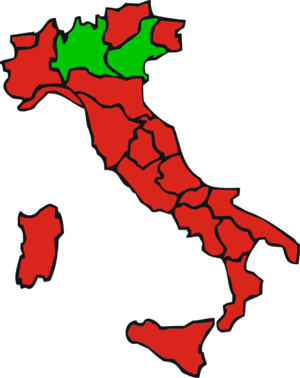
Le référendum constitutionnel italien de 2006 a lieu les 25 et 26 juin 2006 en Italie afin de proposer à la population l'adoption d'une révision de la Constitution de 1948 transformant le pays en un État fédéral.